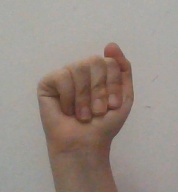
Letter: saad